Club Hotel de la Ventana

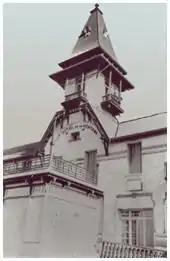
Club Hotel de la Ventana, shortly after its 1911 opening

Club Hotel de la Ventana was a large, luxurious hotel resort, built by the Buenos Aires Great Southern Railway and opened in 1911 near Villa Ventana, 17 km from the town of Sierra de La Ventana, in the southeast of the Province of Buenos Aires, Argentina.